Sinqua Walls

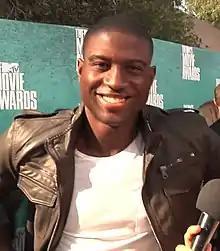
Walls interviewed at the MTV Movie Awards 2012

Sinqua Walls (born April 6, 1985) is an American actor known for appearing in "Friday Night Lights", "The Secret Life of the American Teenager", "American Soul," and "White Men Can't Jump".